Baryonic dark matter

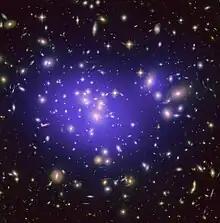
This image shows the galaxy cluster Abell 1689, with the mass distribution of the dark matter in the gravitational lens overlaid (in purple). The mass in this lens is made up partly of normal (baryonic) matter and partly of dark matter. Distorted galaxies are clearly visible around the edges of the gravitational lens. The appearance of these distorted galaxies depends on the distribution of matter in the lens and on the relative geometry of the lens and the distant galaxies, as well as on the effect of dark energy on the geometry of the Universe.

In astronomy and cosmology, baryonic dark matter is hypothetical dark matter composed of baryons. Only a small proportion of the dark matter in the universe is likely to be baryonic.